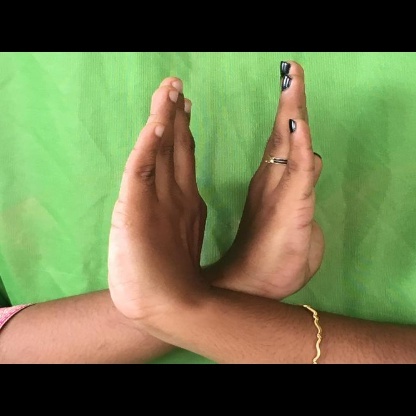
Mudra: Swastikam